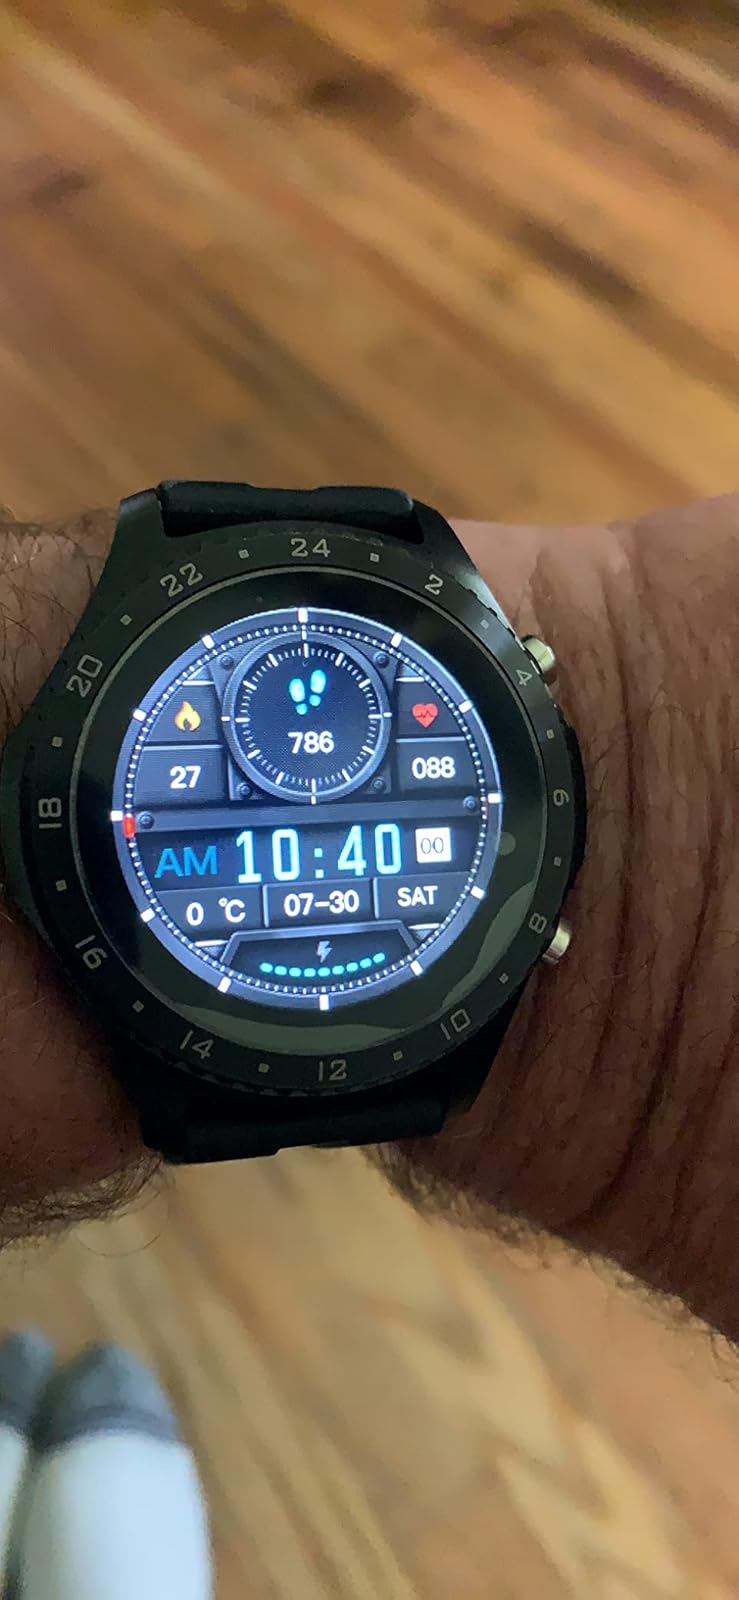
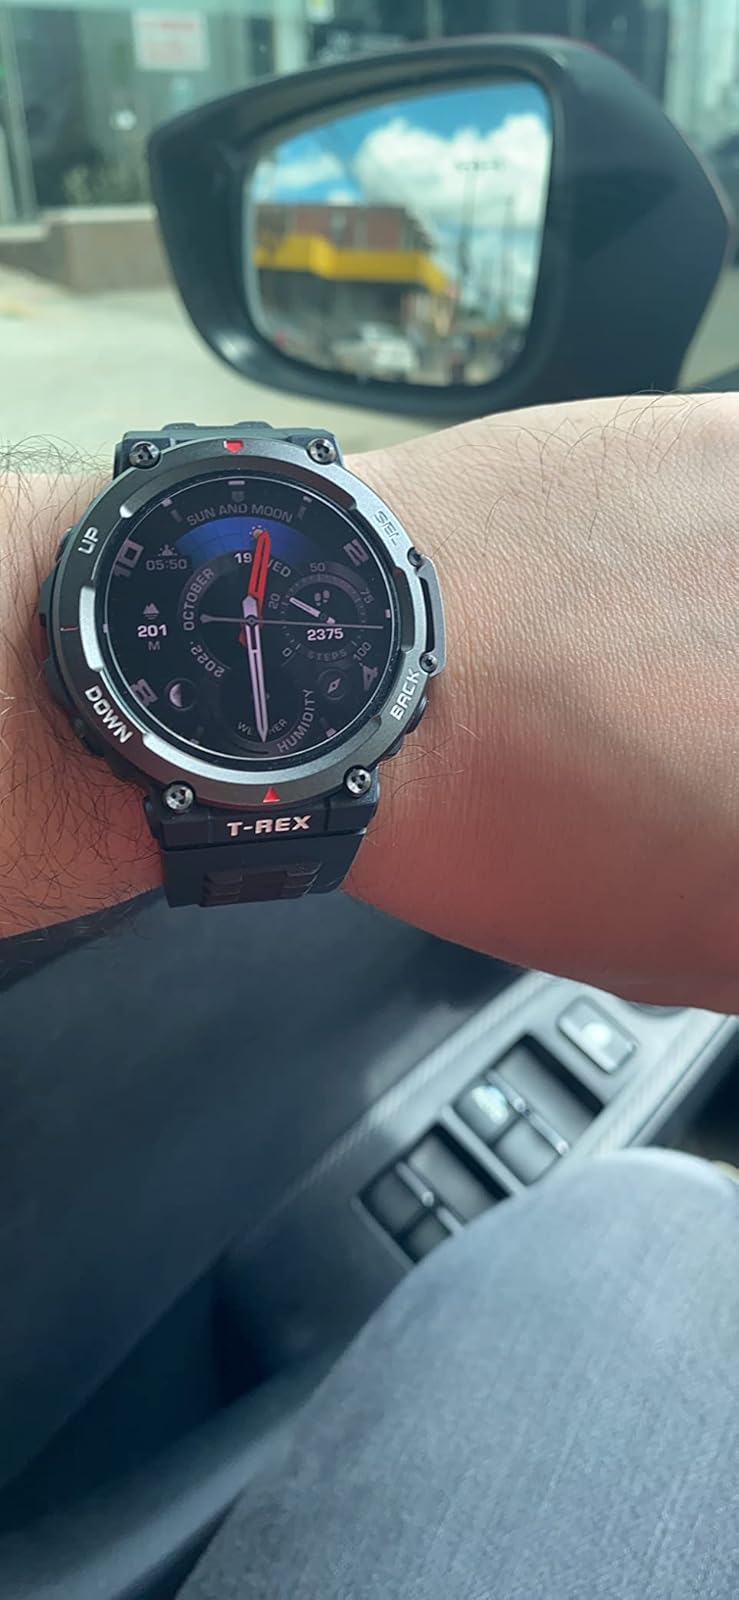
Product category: smartwatch
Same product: no